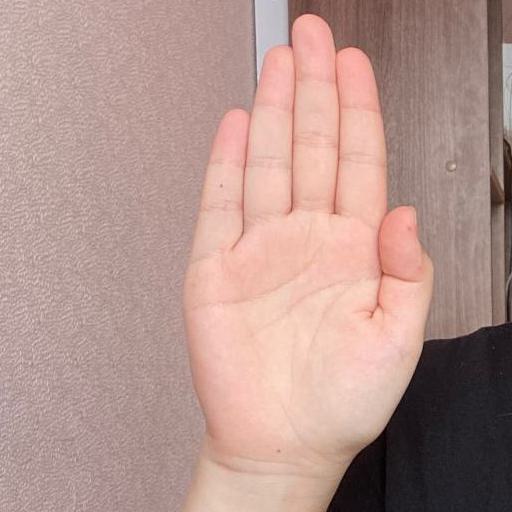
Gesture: stop